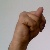
The image shows a hand gesture representing the letter 'N' in Indian Sign Language.